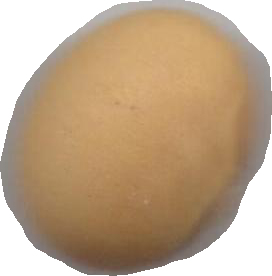
Variety: Dega